Passchier de Fijne

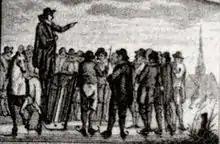
Passchier de Fijne ("the kingfishers") preaching on the ice of the Gouwe near Gouda

De Fijne was a son of the cloth worker Paschier de Fijne and Maaike Couwerts who fled from the Southern Netherlands. Initially, he followed in his father's footsteps and became a cloth worker. He did not study at a theological faculty, but was trained in this profession by two pastors, among whom Cornelis Damman from Ouddorp.